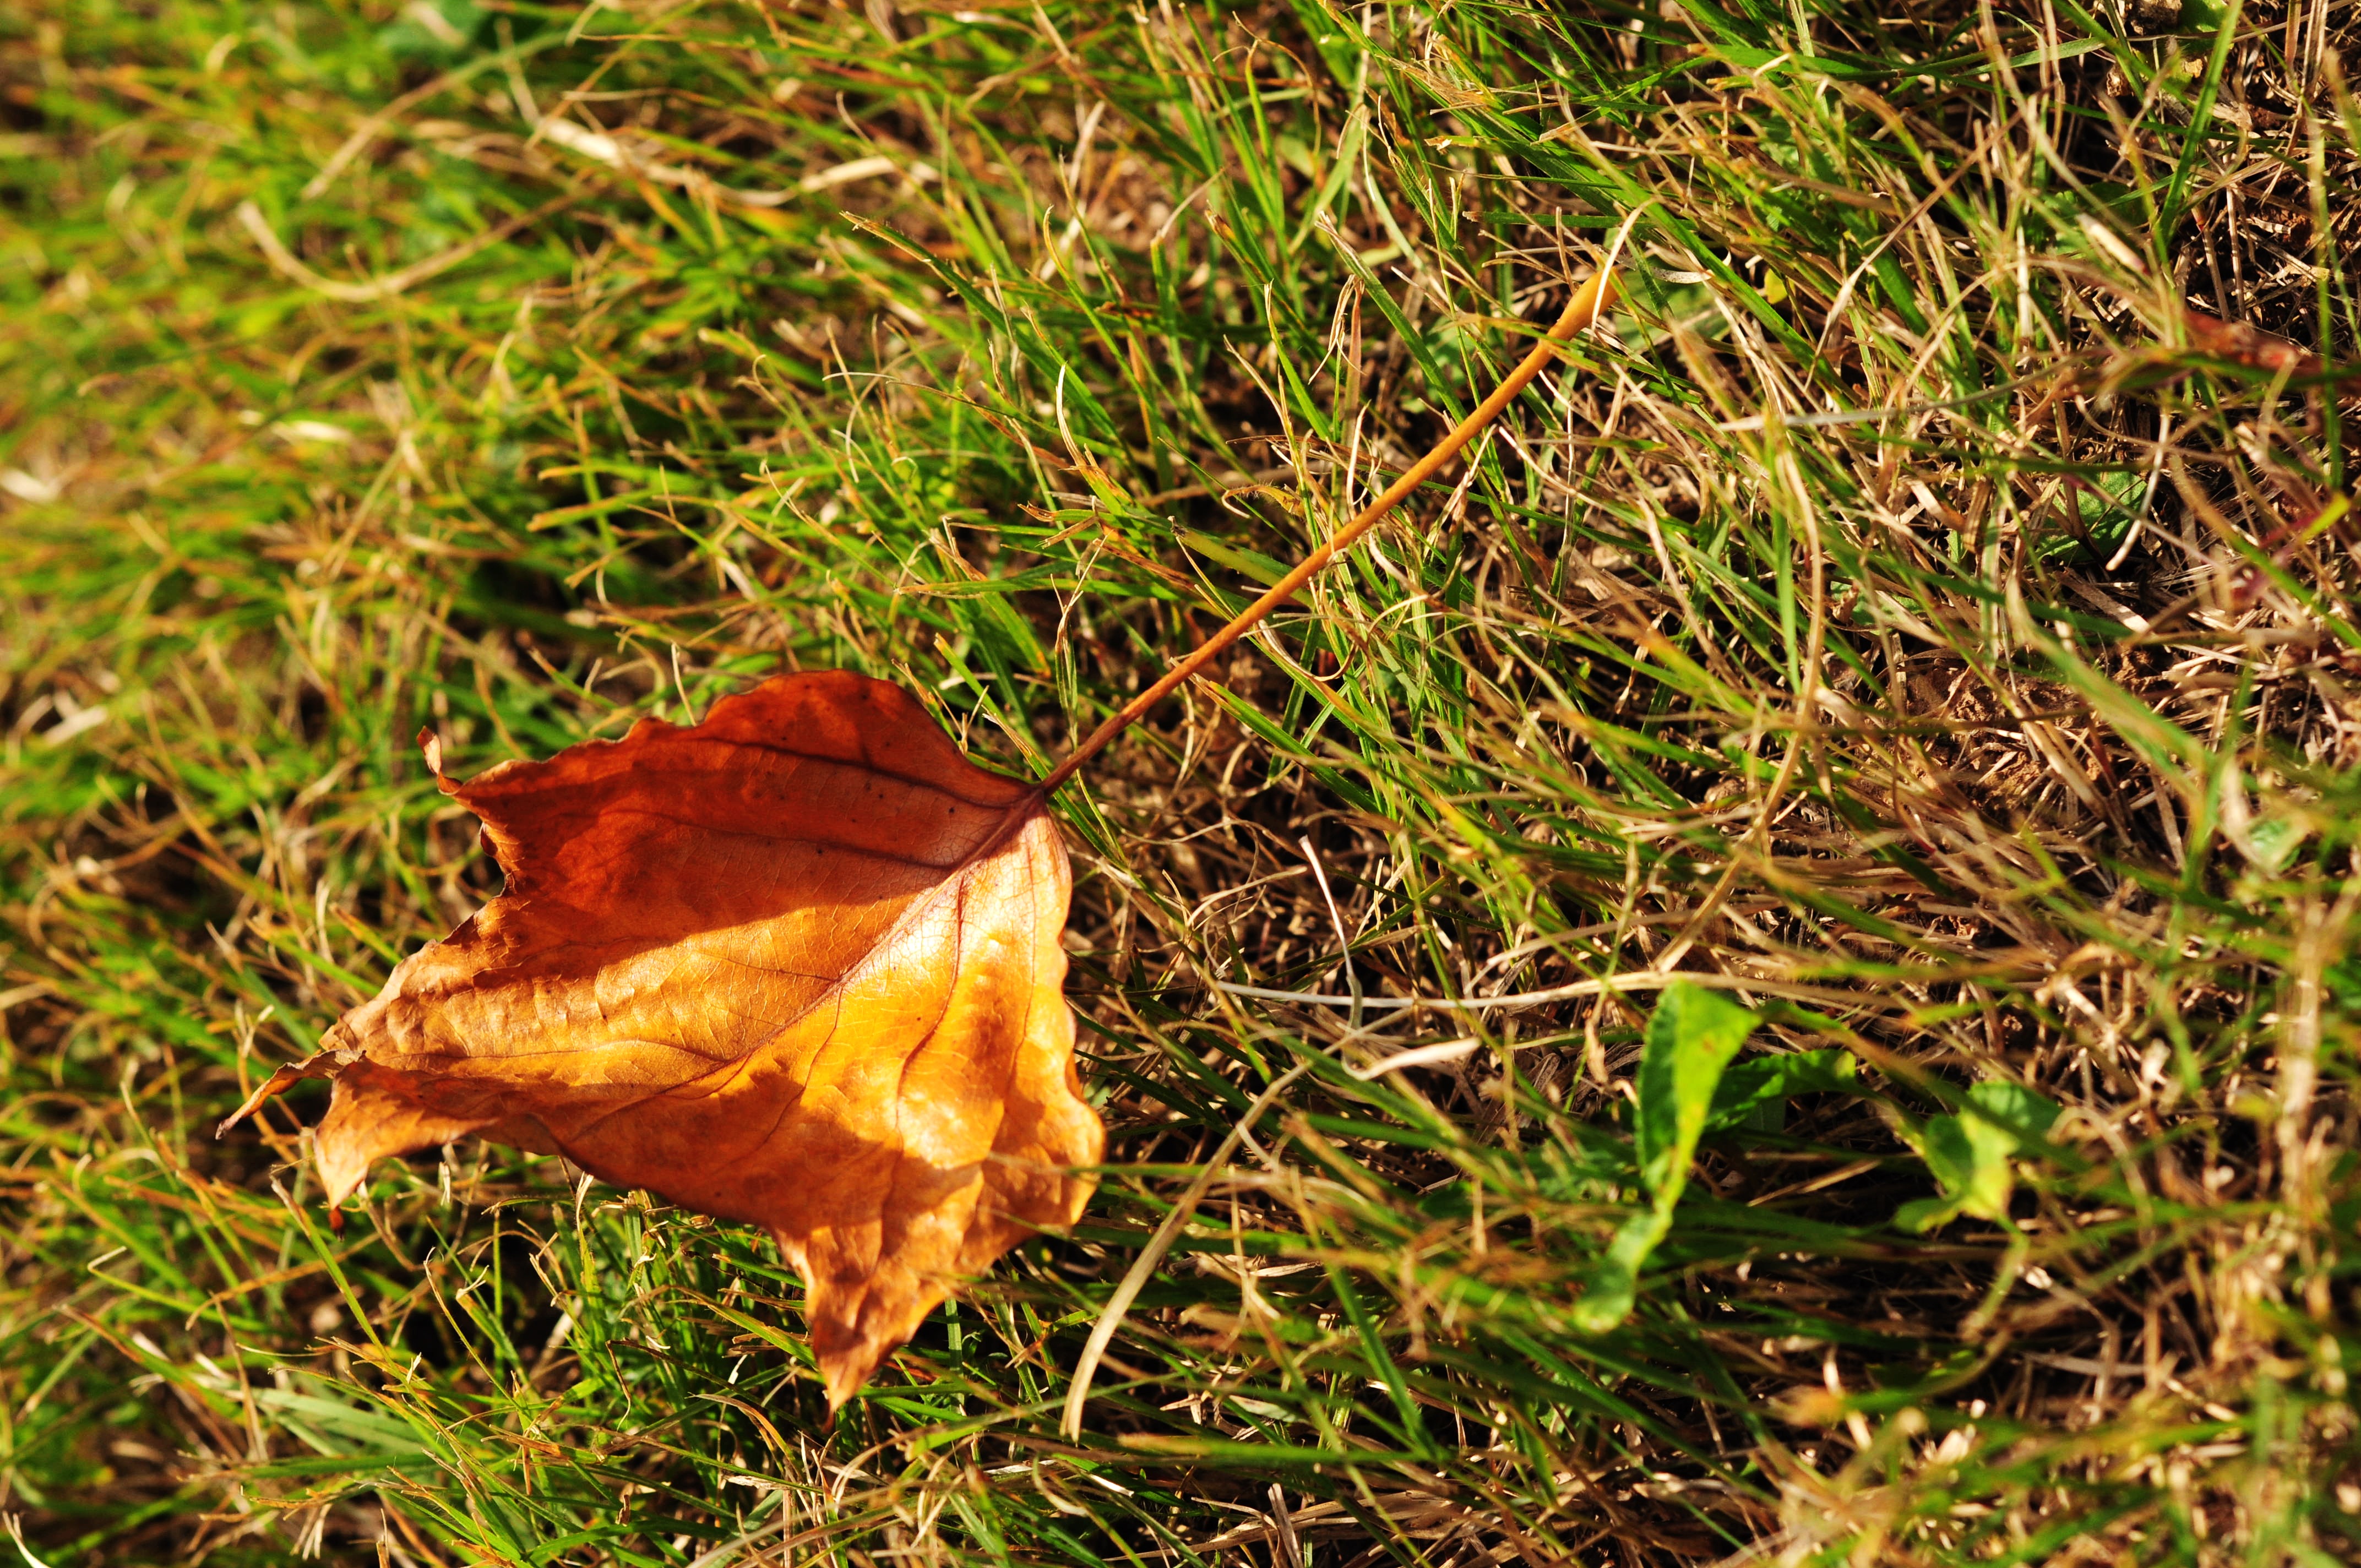
tree, nature, forest, grass, plant, lawn, prairie, leaf, flower, wildlife, autumn, soil, flora, season, fauna, grassland, woodland, ecosystem, macro photography, defoliation, natural environment, grass family